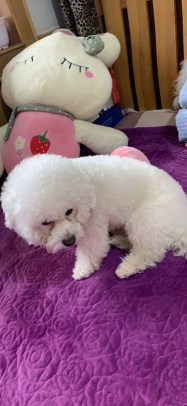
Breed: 3083-n000117-Bichon_Frise